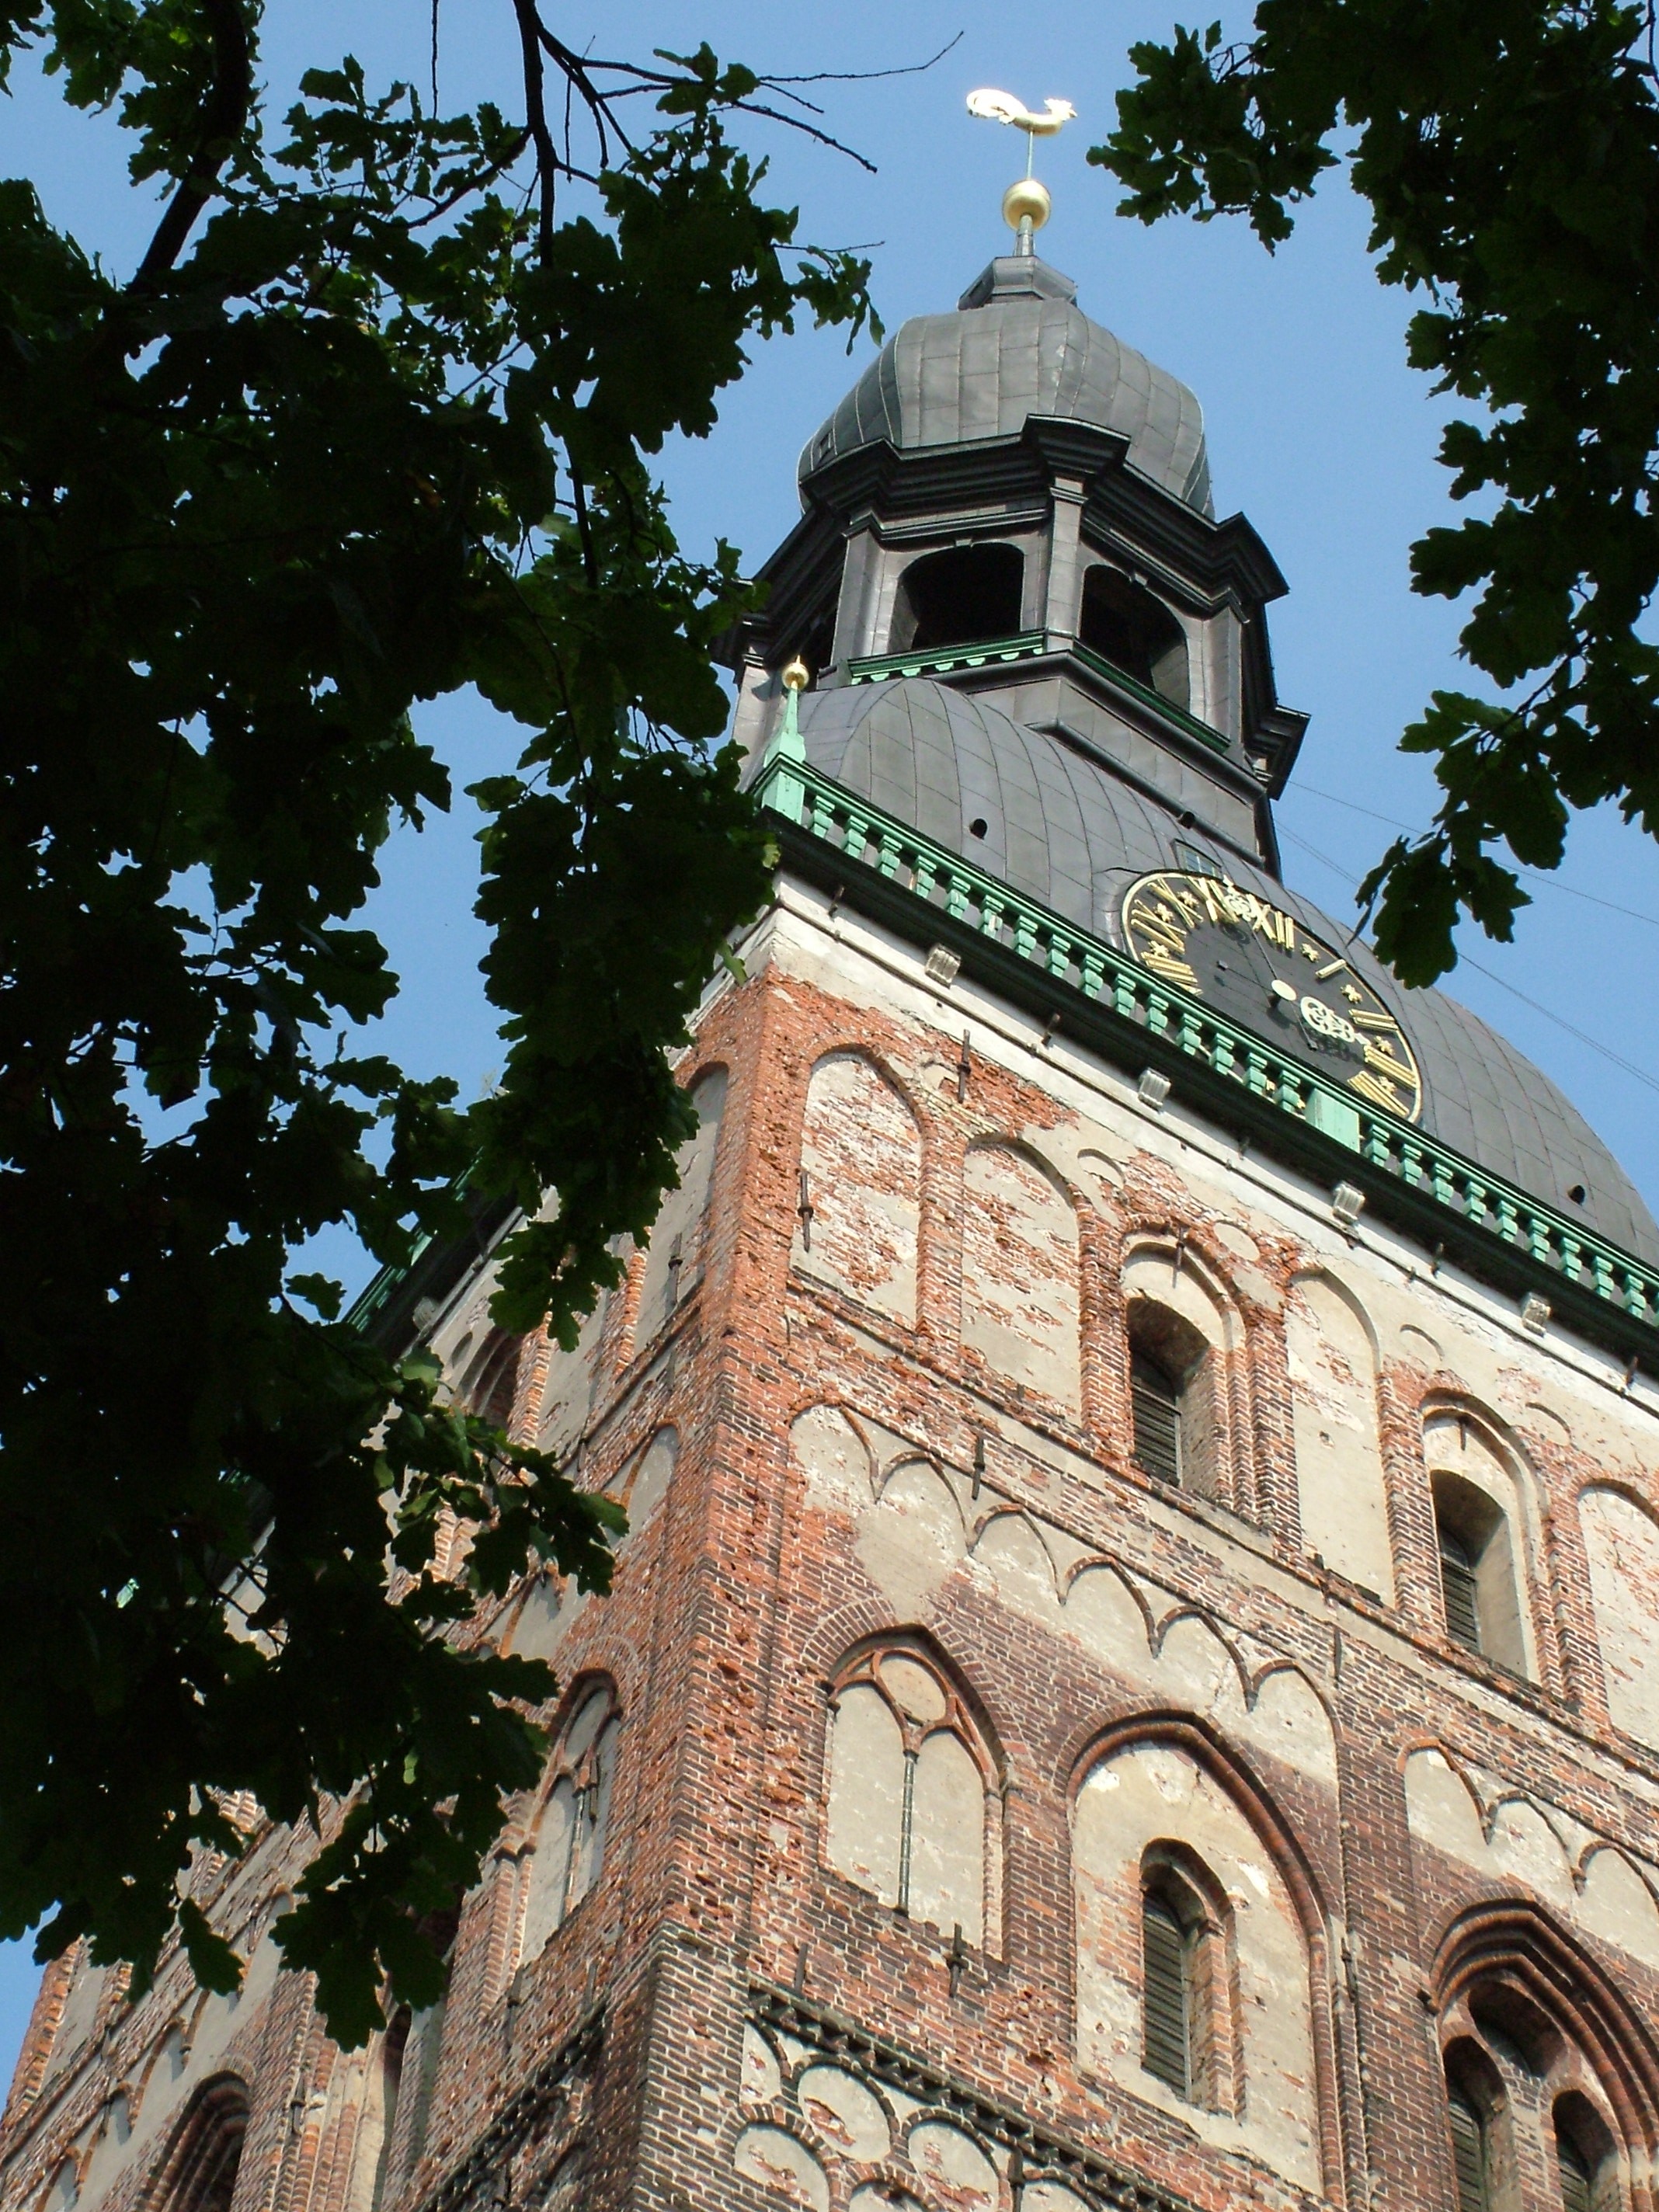
building, tower, landmark, church, cathedral, place of worship, bell tower, steeple, monastery, synagogue, dom, riga, latvia